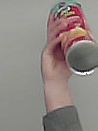
Product: pringles_original